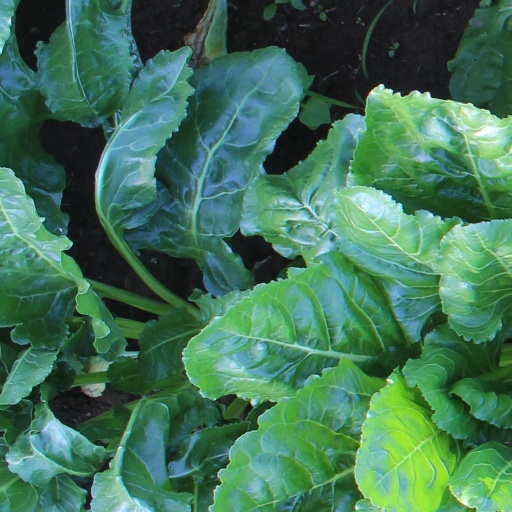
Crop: sugar beet